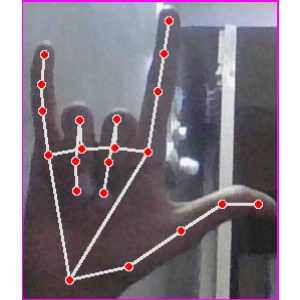
अक्षर: व